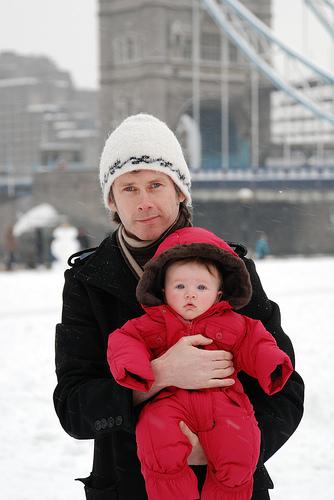
Weather: snow or frosty